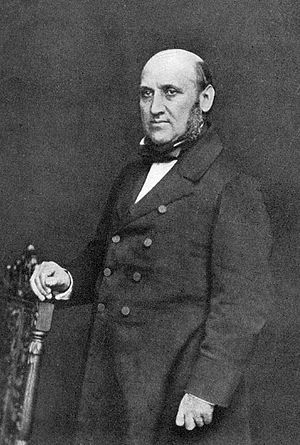
William Farr
William Farr var en engelsk læge, der som pionér inden for den præventive socialmedicin var én af lederne i kampen for bedre folkesundhed og forbedrede sanitære forhold.